Arch Heath

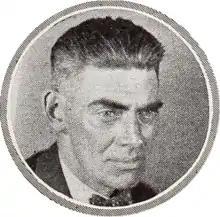
Arch Heath in 1927

Arch Heath (July 15, 1890 – January 7, 1945), also known as A. B. Heath and Arch B. Heath, was an American film director and screenwriter whose career spanned from the era of silent films to the 1940s. He helped pioneer the introduction of the sound film. Many of his early films are now considered lost.